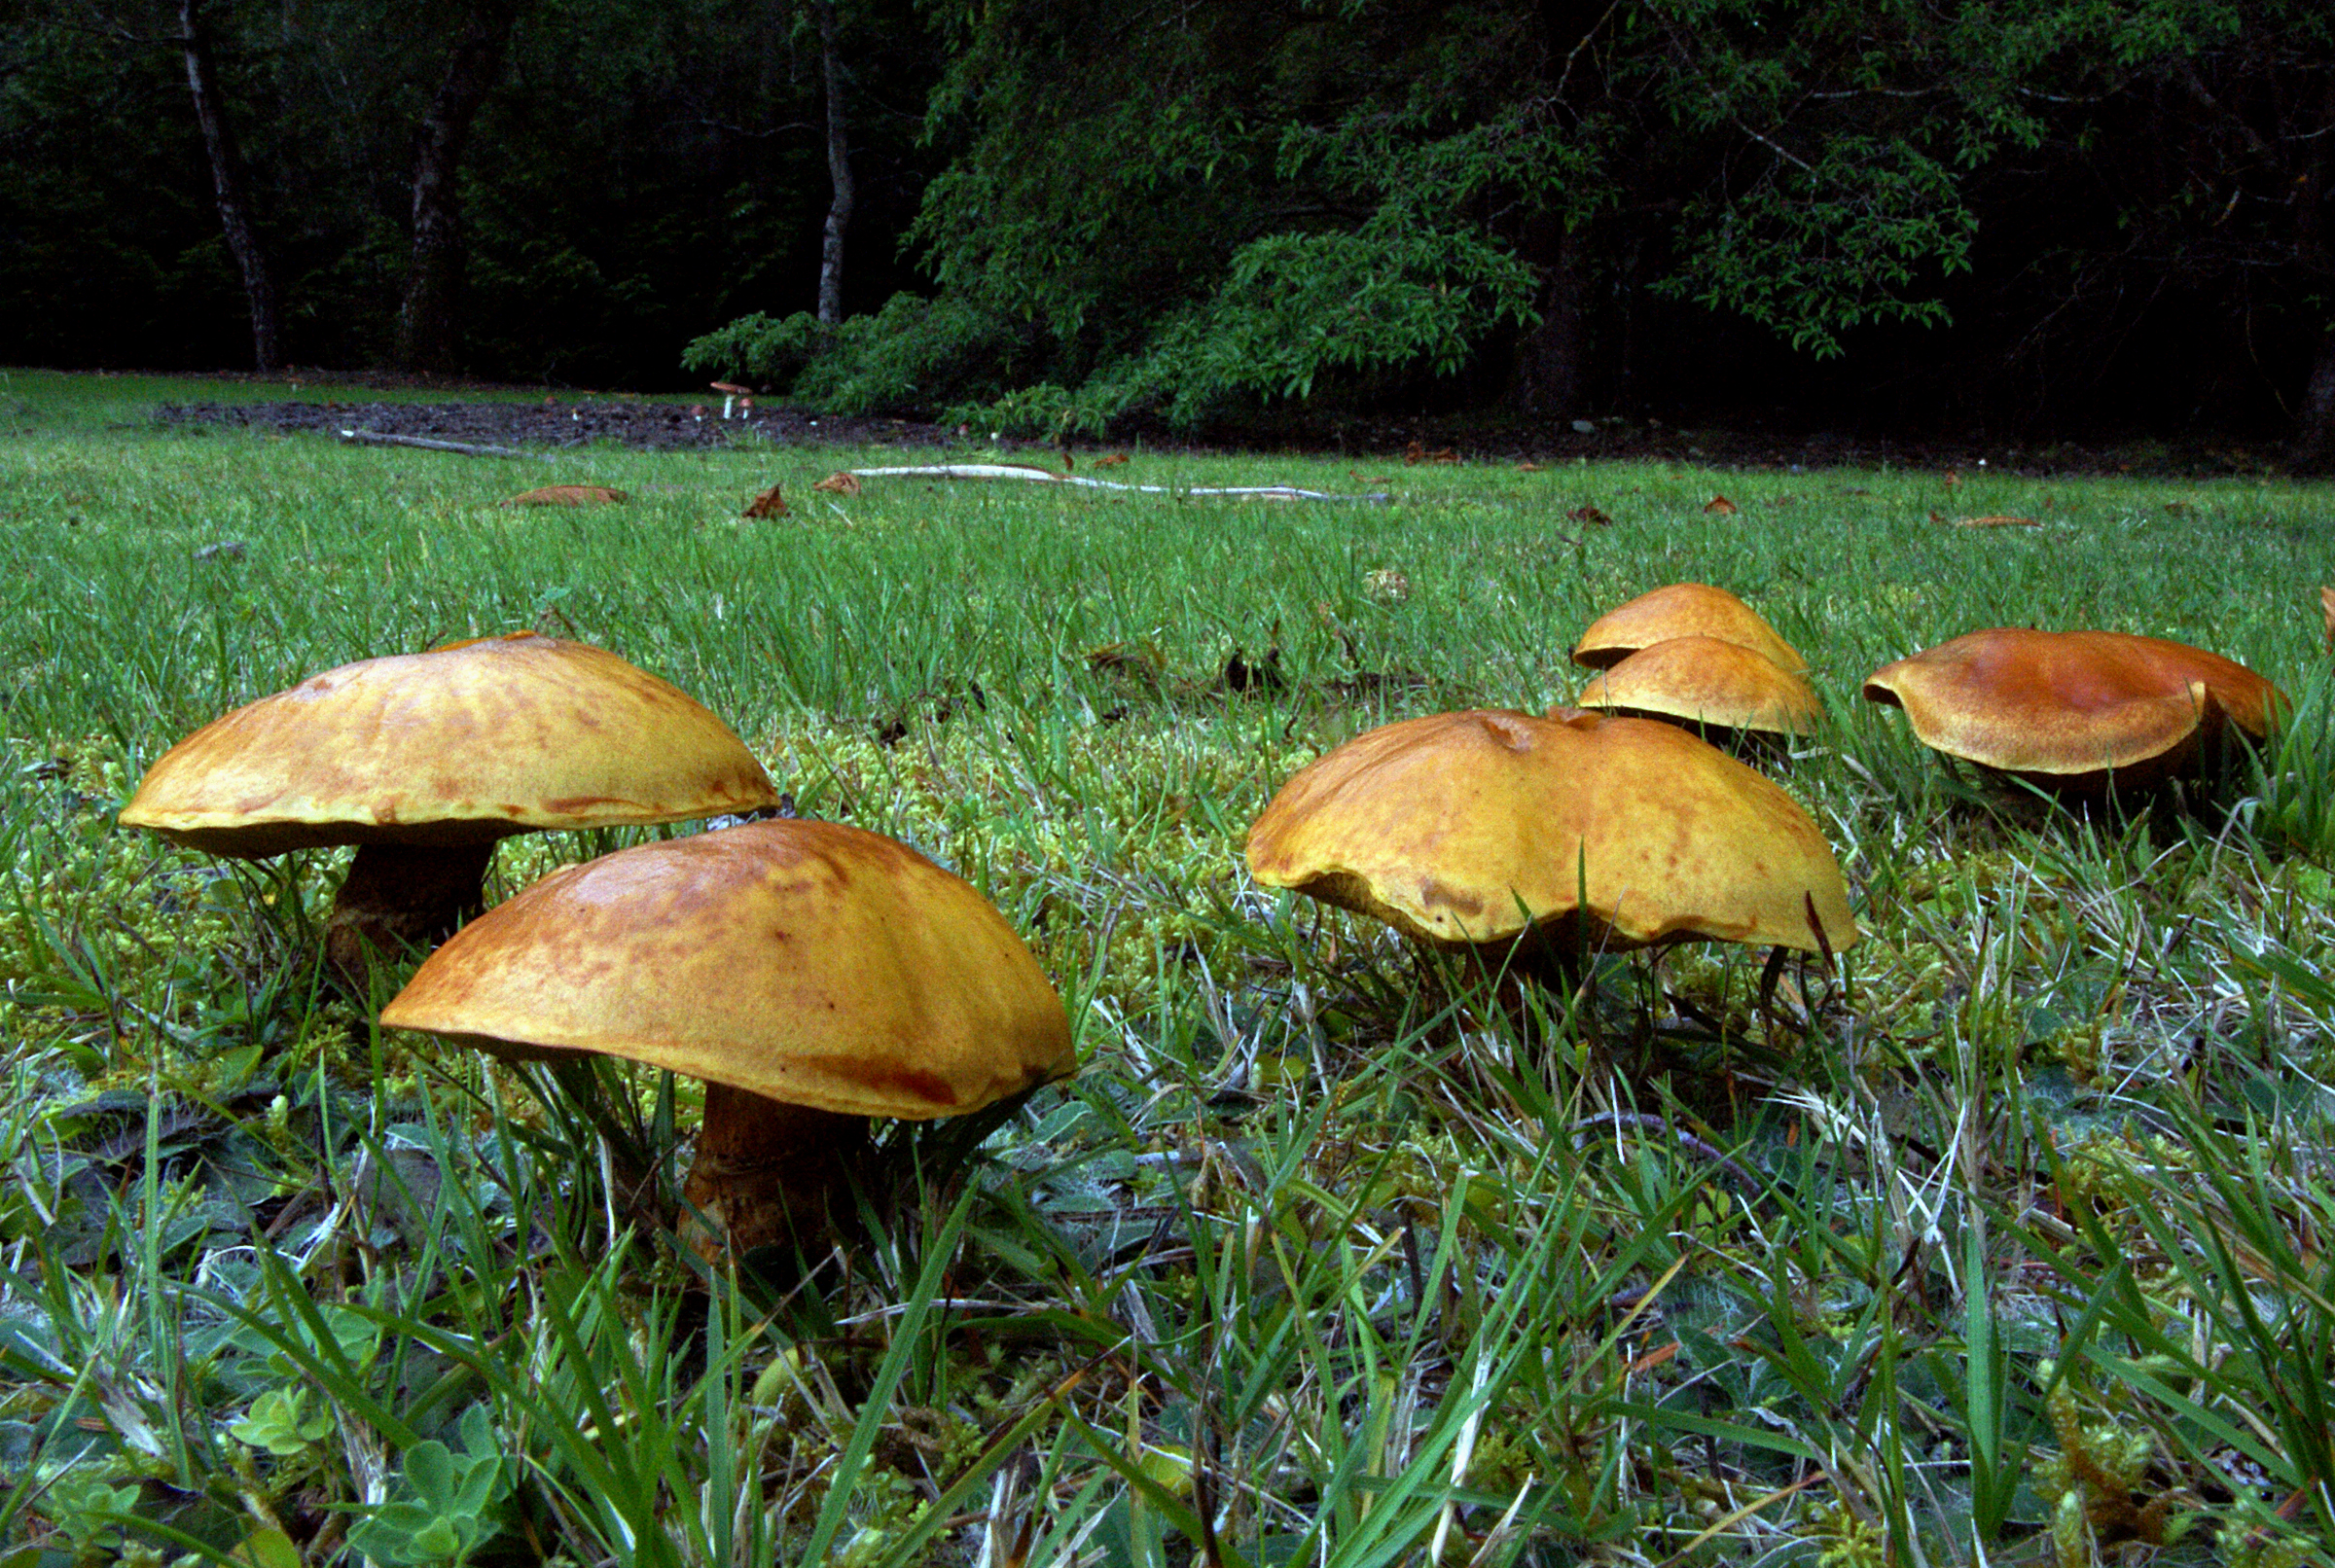
nature, forest, autumn, mushroom, fauna, fungus, fungi, mushrooms, newzealand, woodland, habitat, sonydslra300, agaric, bolete, boletales, oyster mushroom, edible mushroom, medicinal mushroom, penny bun